Metropolitan University of Educational Sciences

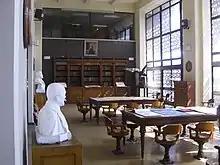
The Pedagogical Institute of Chile (now UMCE) was initially thought of as an independent department attached to the prestigious National Institute of Chile.

Manuel Montt would try to take up Domeyko's original idea of annexing the hypothetical Pedagogical Institute to the National Institute, which would award 20 scholarships for aspiring professors, but in doing so it would be inevitable to absorb the old establishment for the new one, as had happened before when the Instituto Nacional General José Miguel Carrera disarmed the entire building and academic body of the Royal University of San Felipe in 1813, so the idea was discarded.